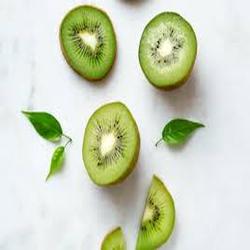
Label: Kiwi